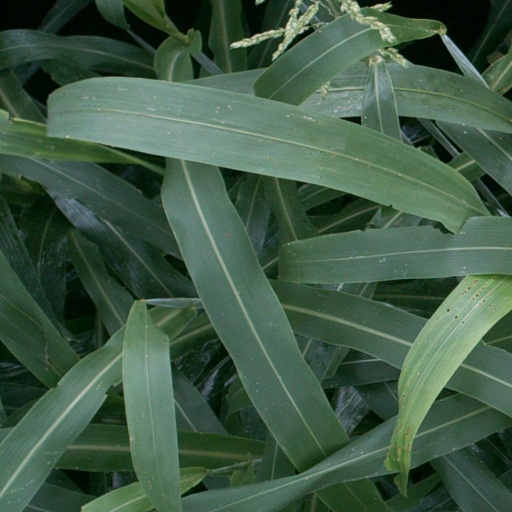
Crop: sorghum